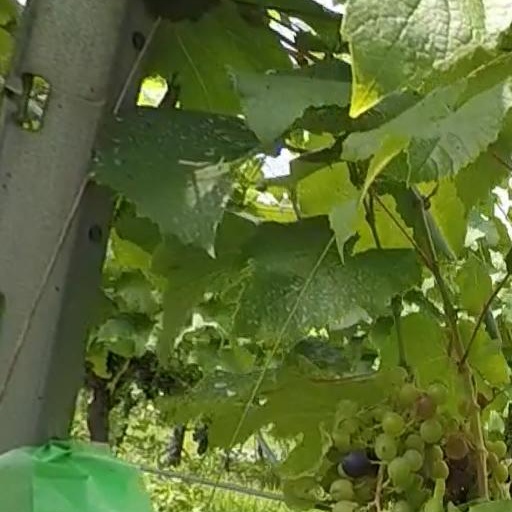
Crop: grape